George Campbell (rugby union)

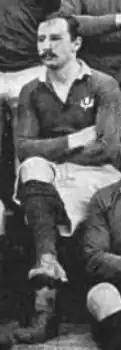
With London Scottish F.C. in 1895

George Theophilus Campbell (17 October 1872 – 28 March 1924) was a Scotland international rugby union player.